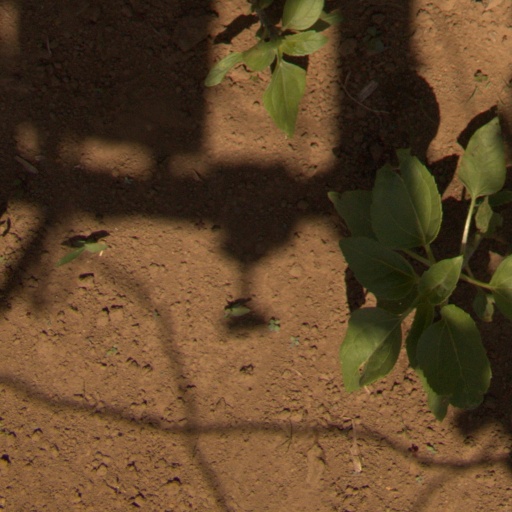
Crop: Jerusalem artichoke